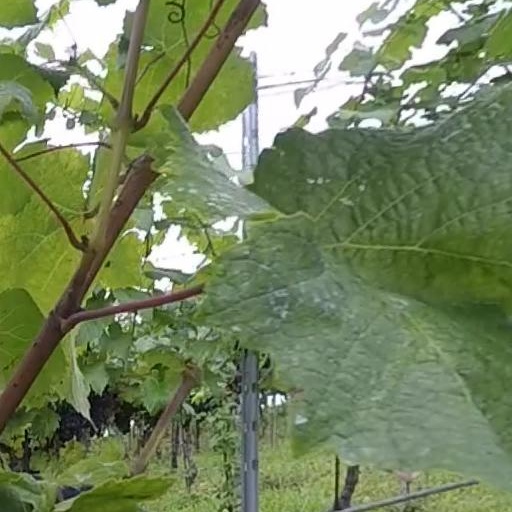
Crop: grape